The Witling

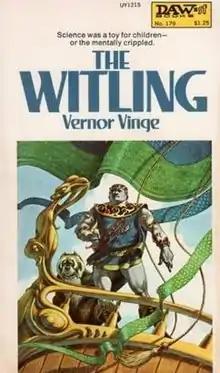
Cover of the first edition, published by DAW Books). Art by George Barr.

The Witling is a 1976 science fiction novel by American writer Vernor Vinge, about the planet Giri, whose humanoid inhabitants, the Azhiri, are able to teleport. This ability varies from person to person: those without the talent at all are called "witlings" and are the lowest class of person in Azhiri society.